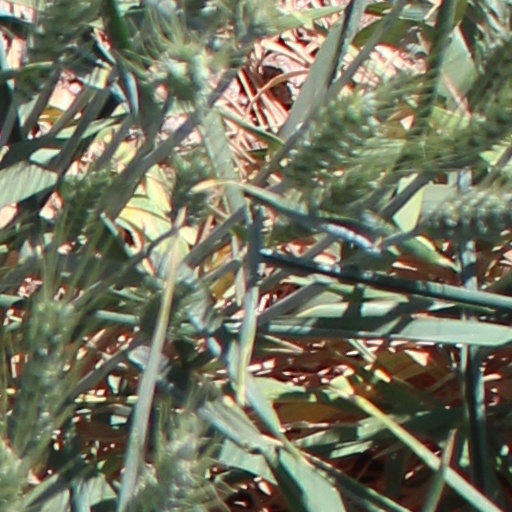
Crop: wheat